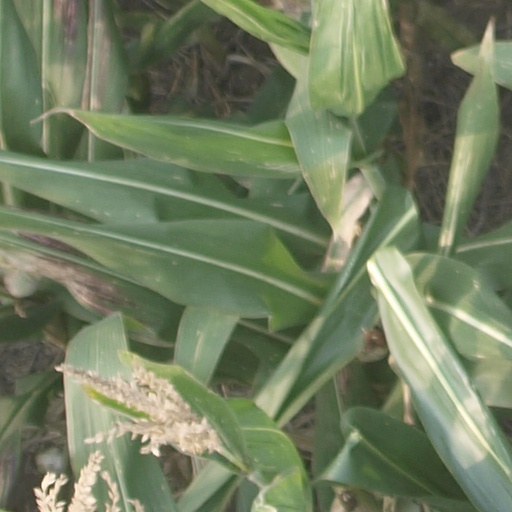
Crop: maize; corn